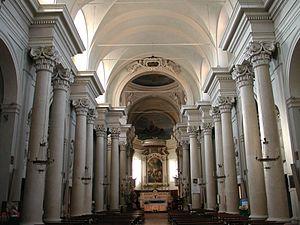
L'église Sant'Agostino est une église catholique de la ville de Reggio d'Émilie, en Italie. Elle est dédiée à saint Augustin et dépend du diocèse de Reggio d'Émilie-Guastalla. Elle est sise piazzetta Cardinale Pignedoli, dans le centre historique de Reggio, près de la porte Castello et de la porte Brennone.